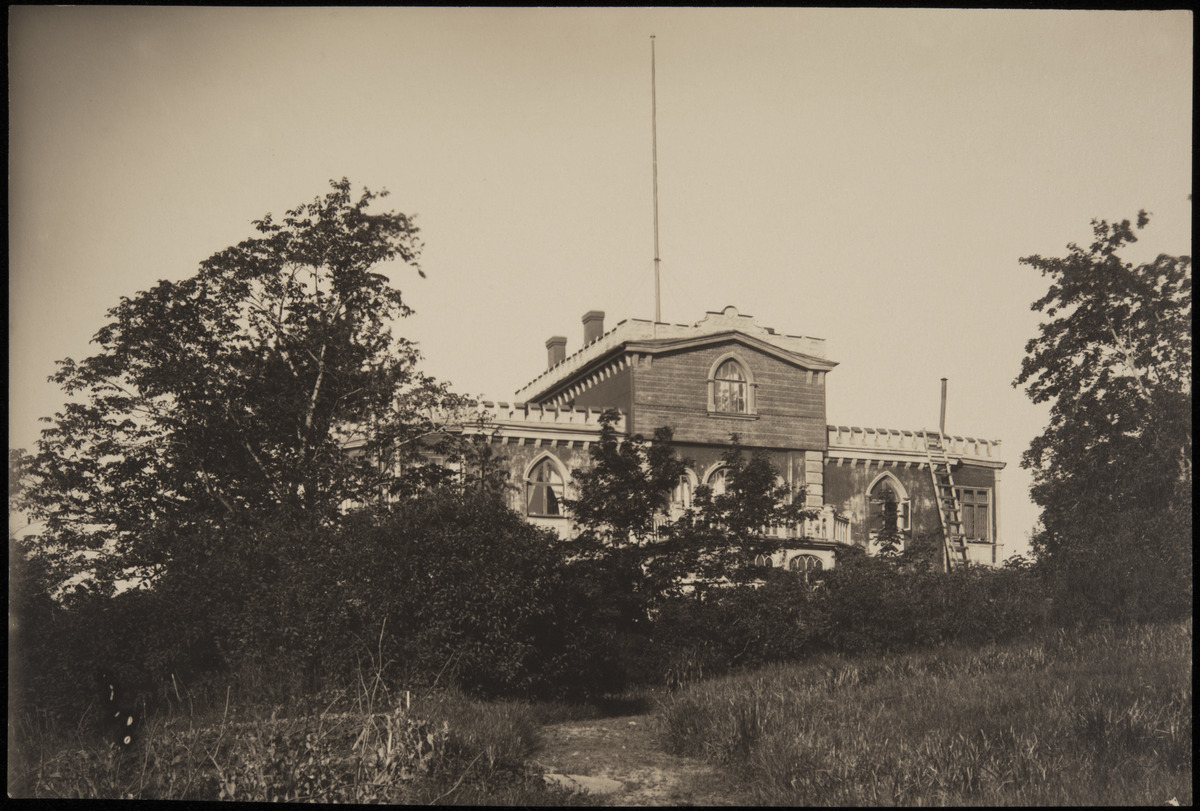
Itäinen Kaivopuisto 8 (=Itäinen Puistotie 15), Rauhaniemi
sisällön kuvaus: Itäinen Kaivopuisto 8 (=Itäinen Puistotie 15), Rauhaniemi. Rakennuttanut ruhtinatar Zinaida Jusupoff v.1842-44, purettu 1910-luvulla. mustavalkoinen
Kuvaaja: Rosenbröijer, A.E., valokuvaaja
Ajankohta: kuvausaika 1892
Paikka: Suomi, Uusimaa, Helsinki, Kaivopuisto Helsinki, Kaivopuisto. Itäinen Puistotie 15
Aiheet: rakennukset puurakennukset asuinrakennukset, huvilat, pihat, viheralueet puistot, puut